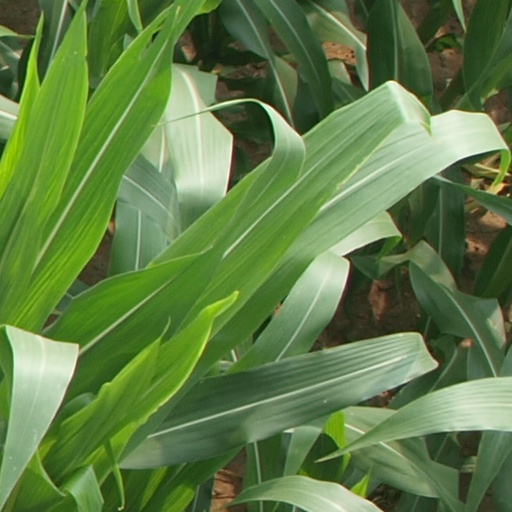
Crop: maize; corn